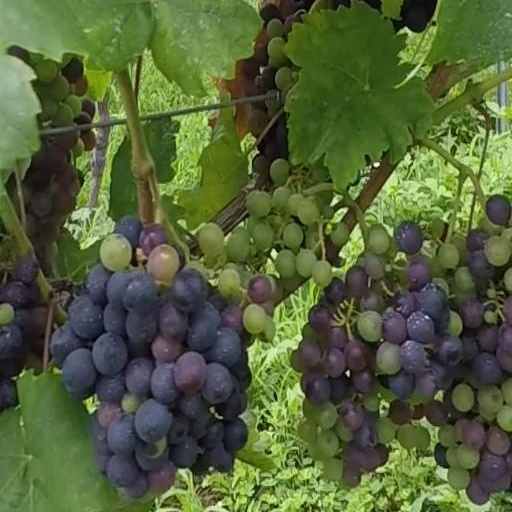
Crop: grape